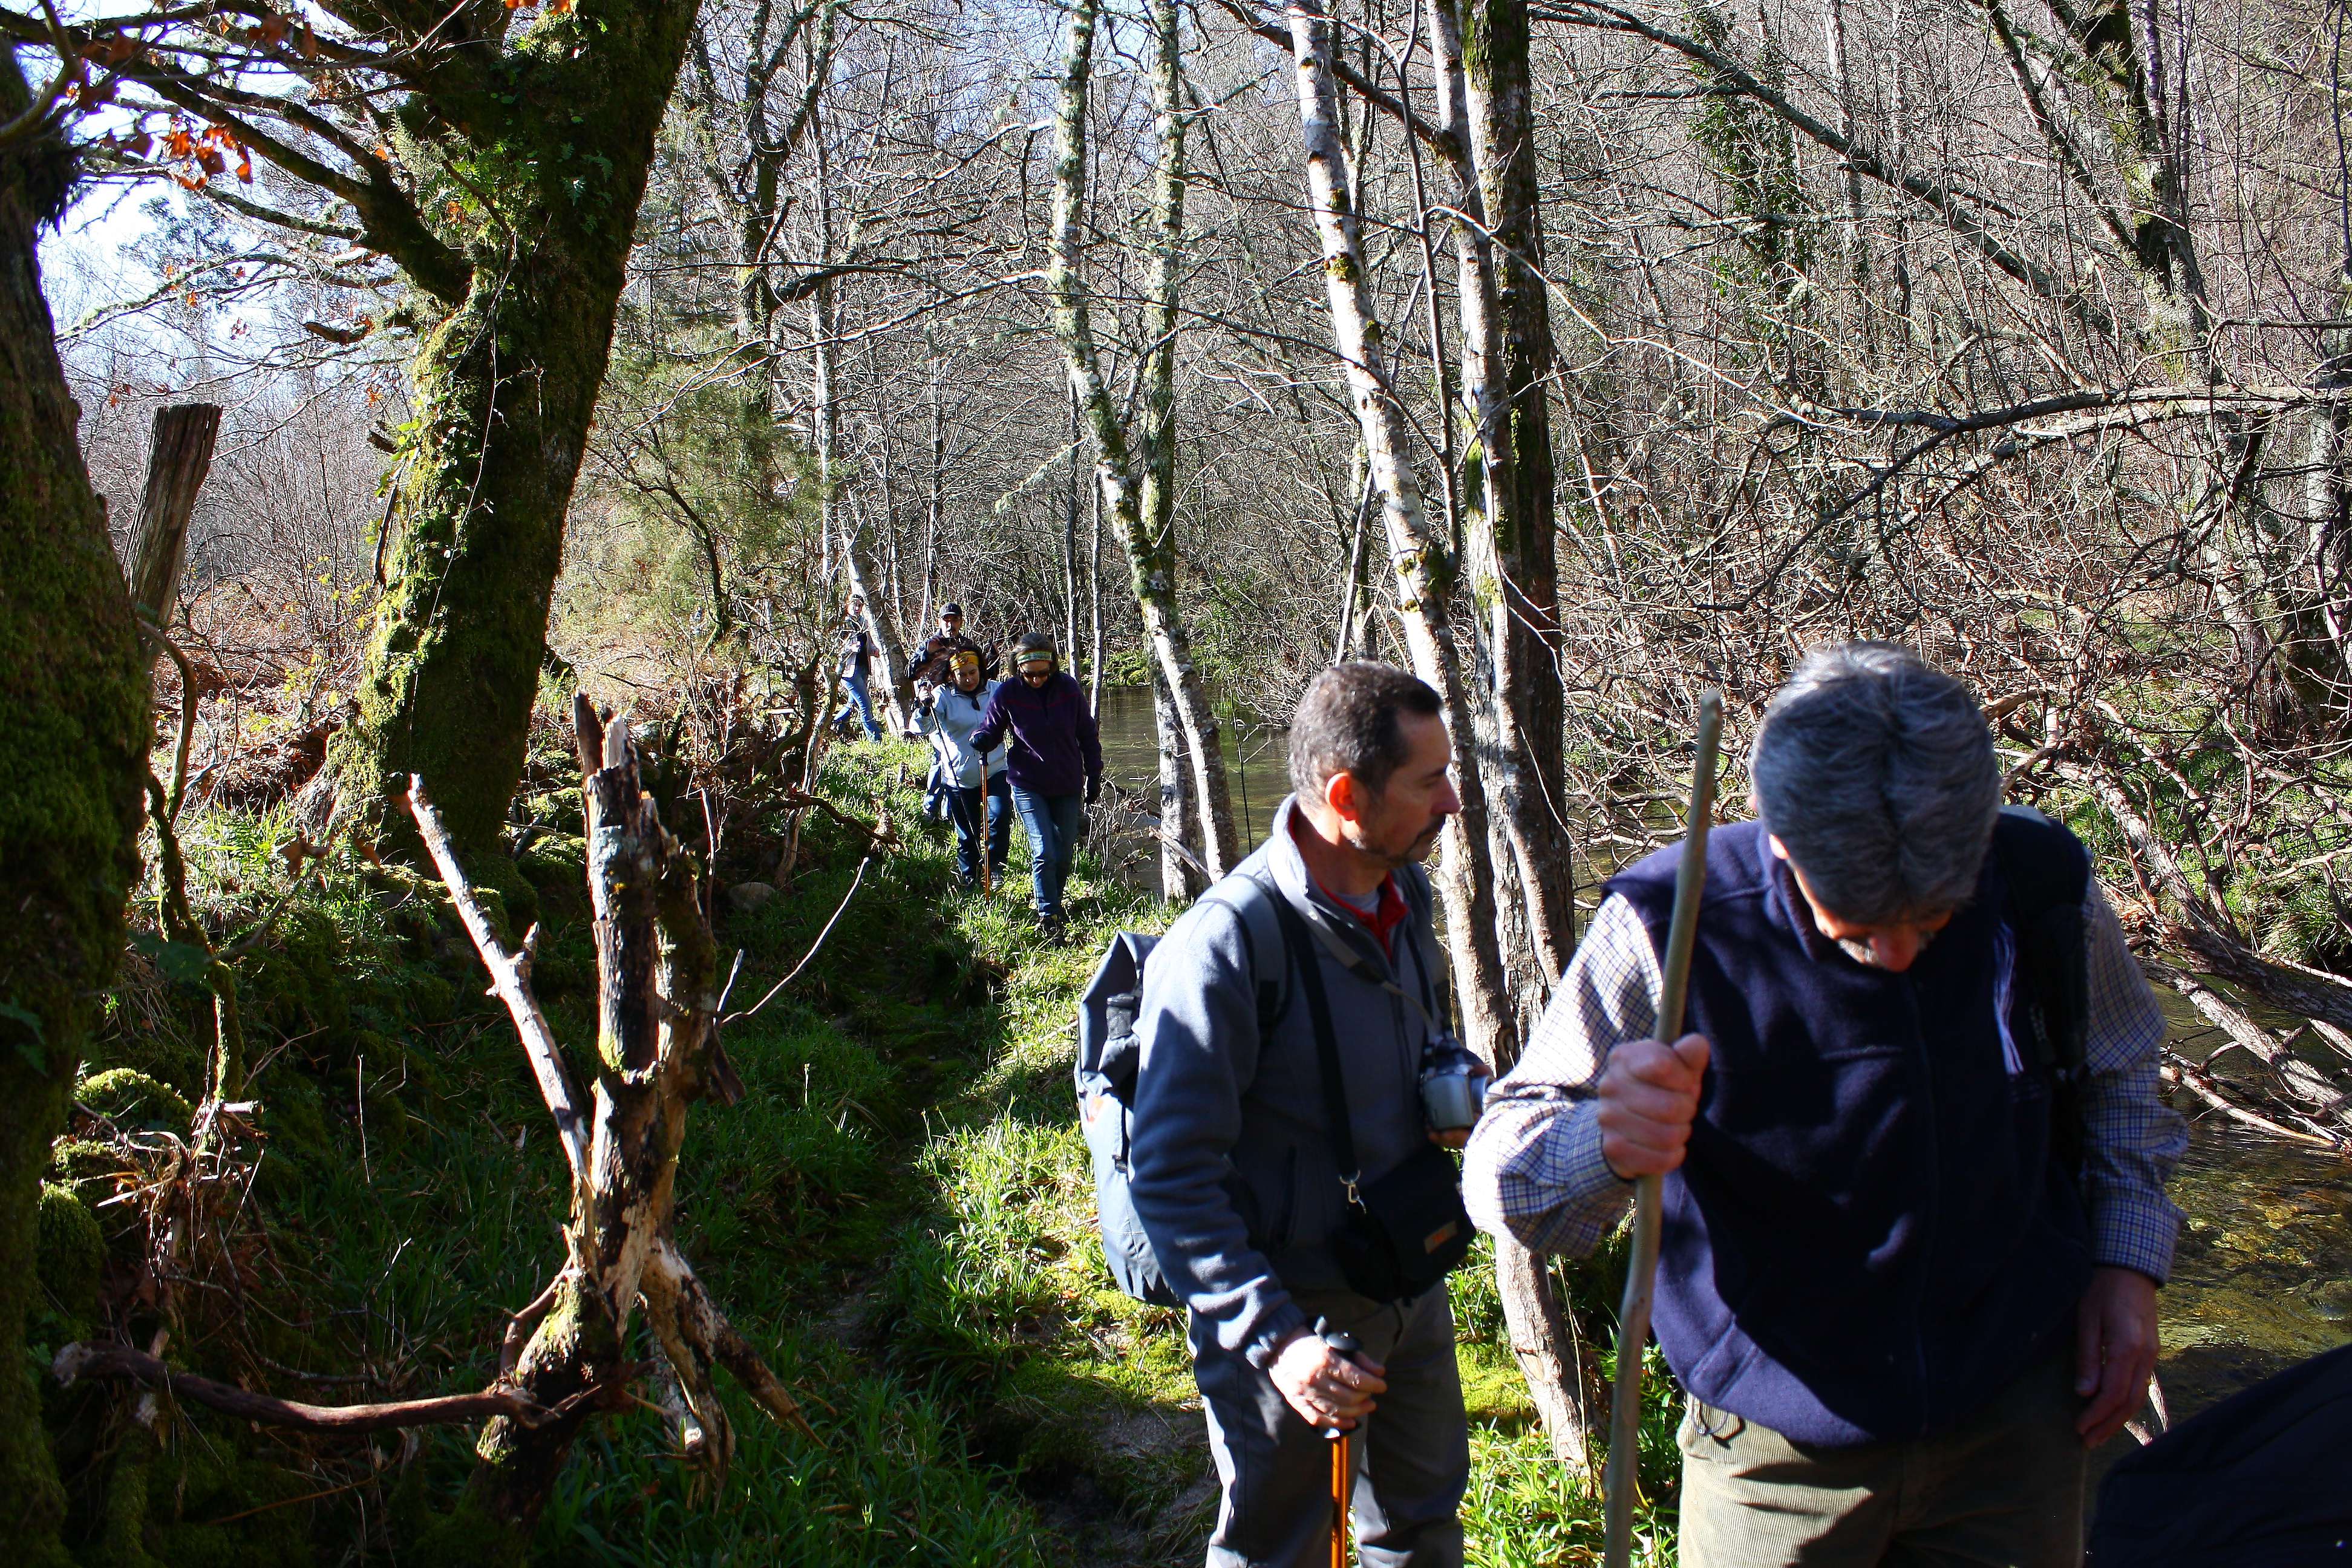
tree, forest, wilderness, walking, hiking, trail, adventure, sports, backpacking, woodland, habitat, ggl1, natural environment